Maschsee

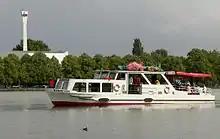
A boat operated by üstra during the festival.

During the summer months the Hanoverian transport company üstra operates boat trips on the lake using electrically powered vessels. Surrounding the Masch Lake are numerous clubs for water sports (most popularly, rowing and sailing). During the year many diverse competitions are held on the lake, including the annual European Dragon Boat Race.